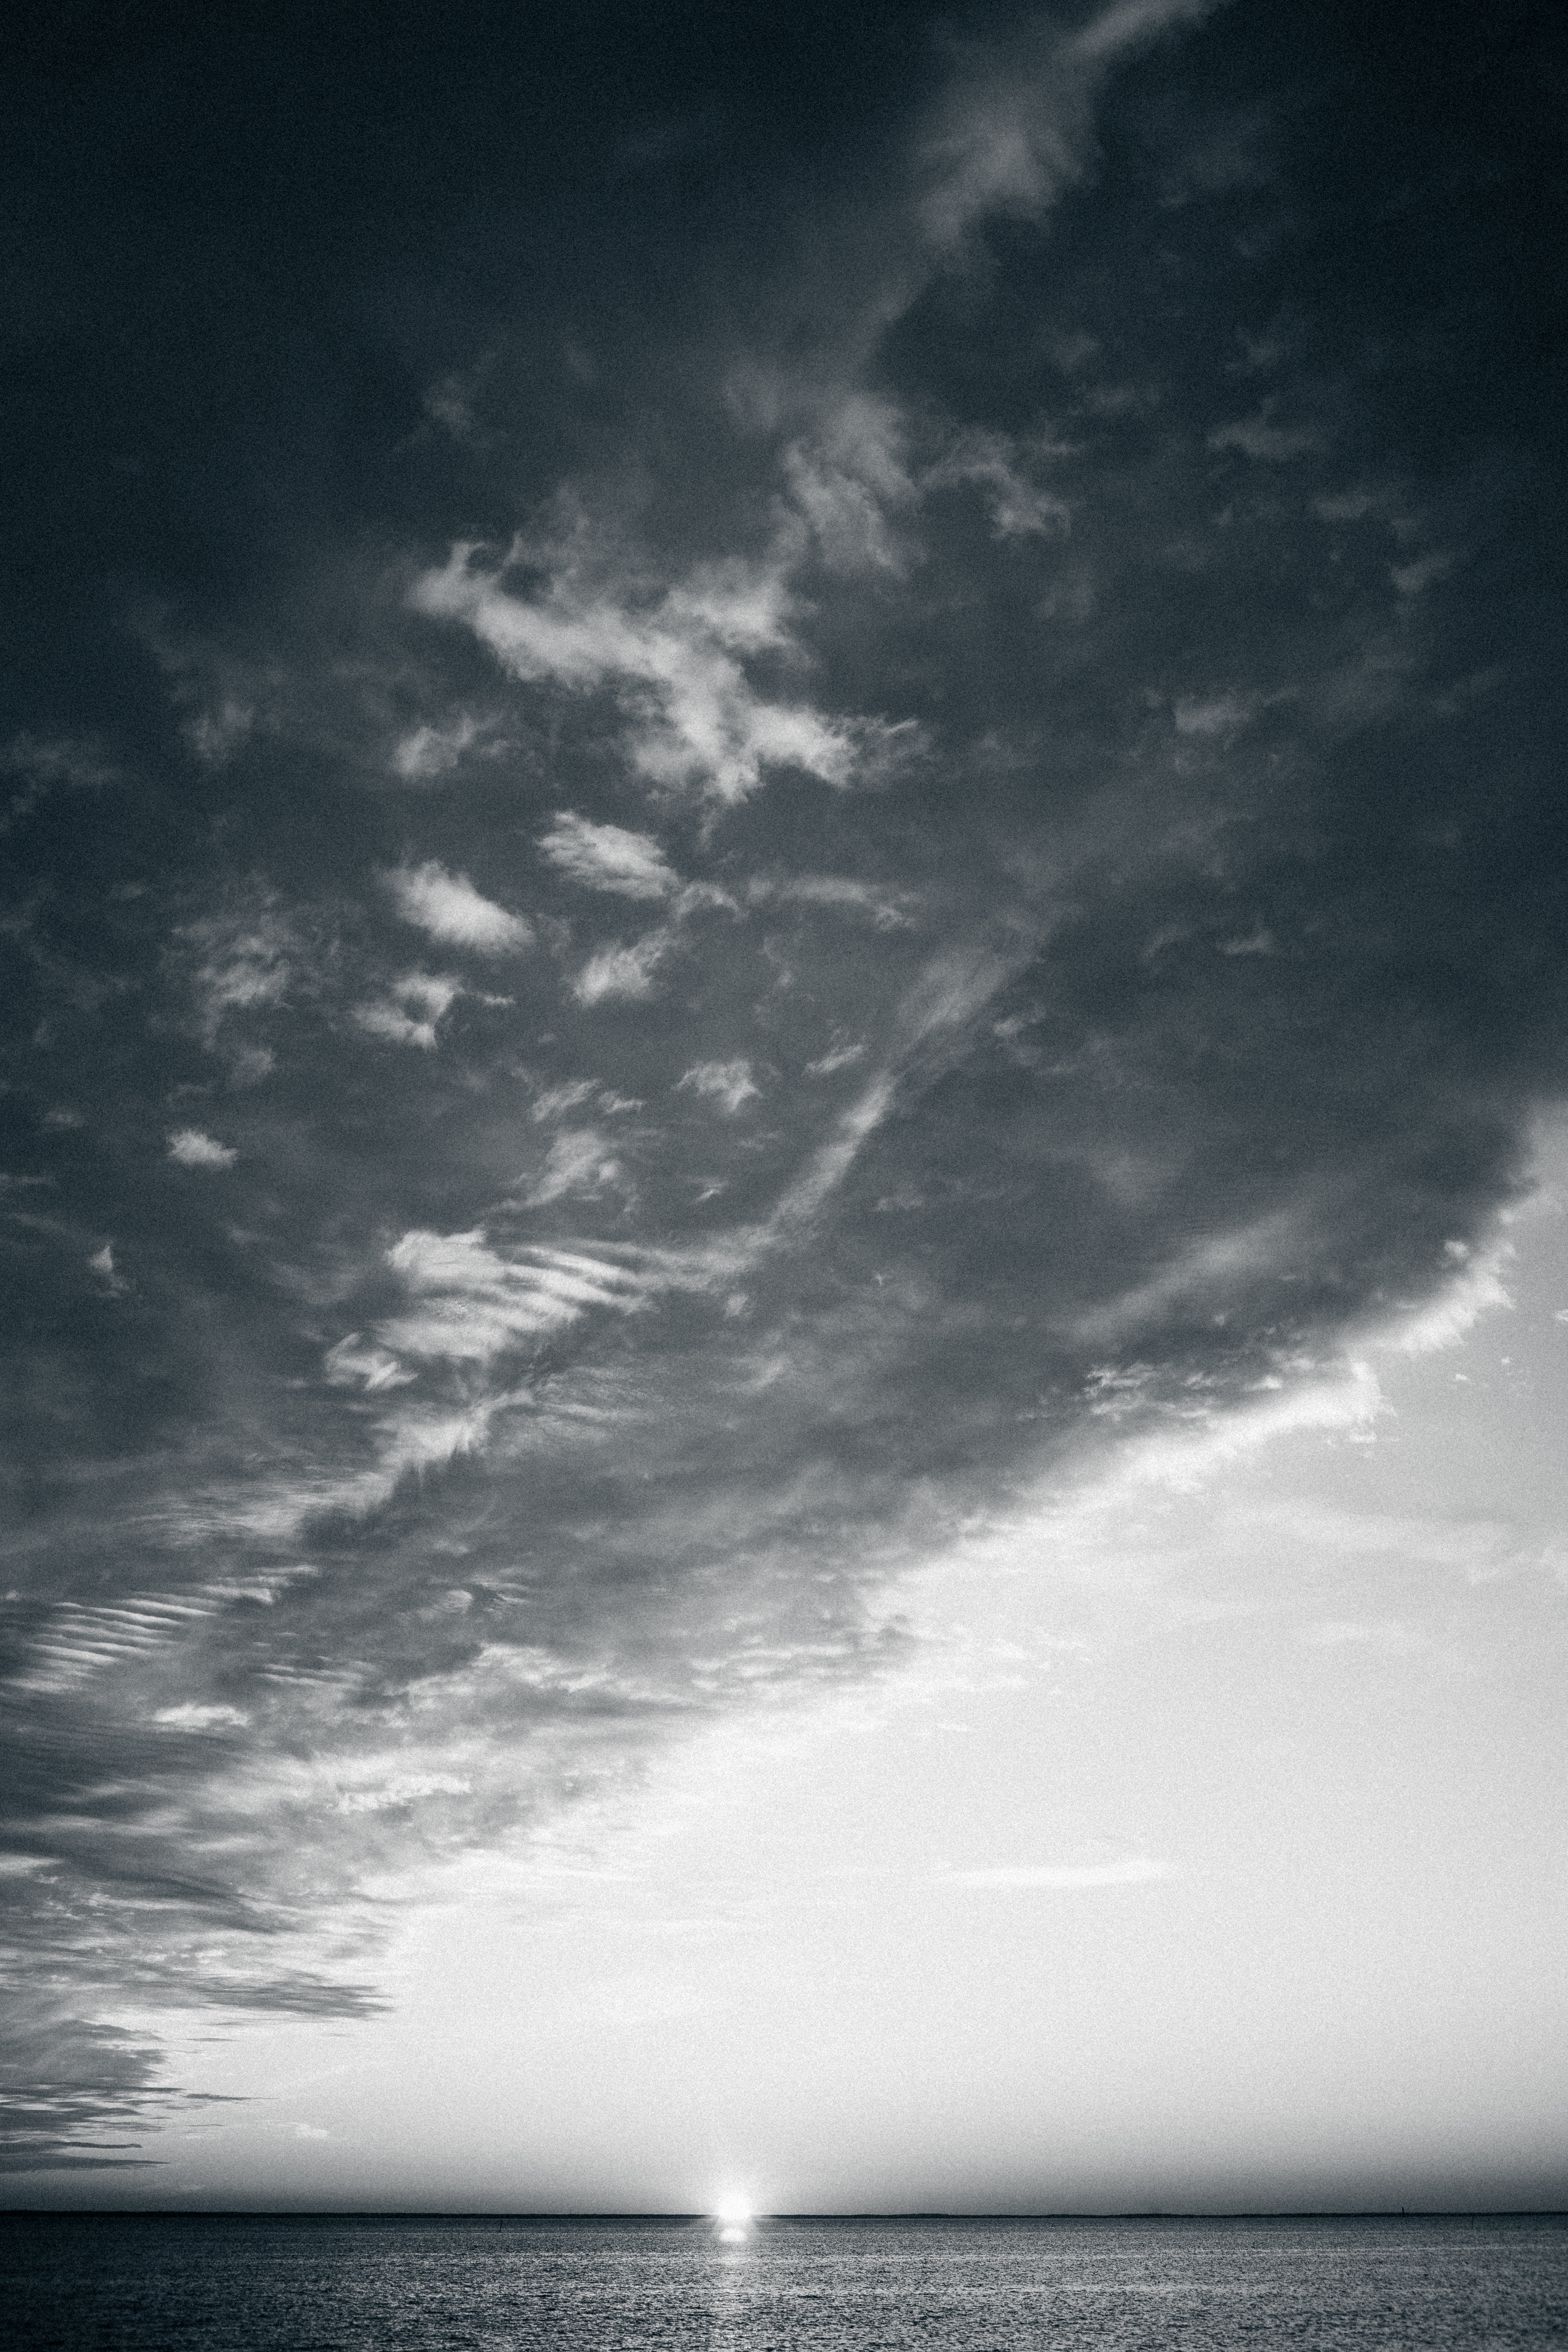
sea, ocean, horizon, light, cloud, black and white, sky, sun, sunset, sunlight, wave, atmosphere, dusk, reflection, weather, darkness, monochrome, meteorological phenomenon, monochrome photography